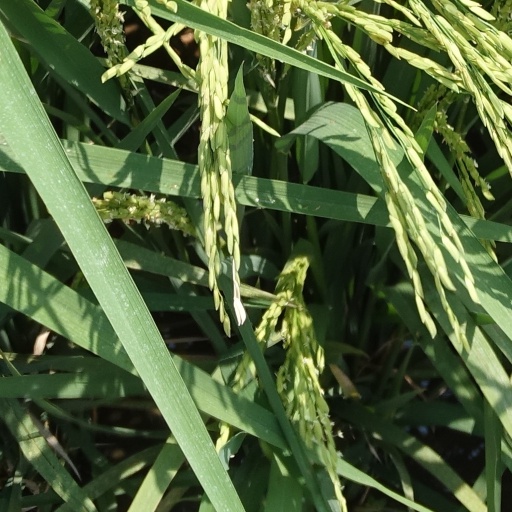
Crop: rice